2009 Shelby 427

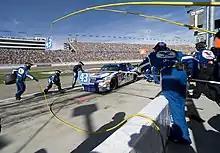
Reed Sorenson pits during the race

Caution would come out on lap 60 for debris on the track. Newman won the lucky dog free pass. Kahne, Waltrip, Hamlin and others entered pit road during the caution. John Andretti, David Gilliland, Scott Speed, Clint Bowyer, Earnhardt Jr., Regan Smith, Todd Bodine, A.J. Allmendinger, Robby Gordon, Martin Truex Jr. and Elliott Sadler were a lap down when the caution flag was waved.